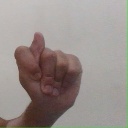
अक्षर: ट